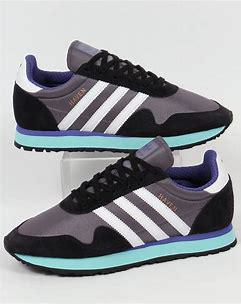
Brand: Adidas
Model: Haven